Lehigh County, Pennsylvania

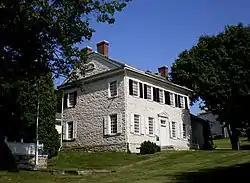
The George Taylor House in Catasauqua, the former home of George Taylor, a Founding Father of the United States who signed the Declaration of Independence

"The Morning Call" (in Allentown), "The Express-Times" (in Easton), and "The Times News" (in Lehighton) each cover Lehigh County.